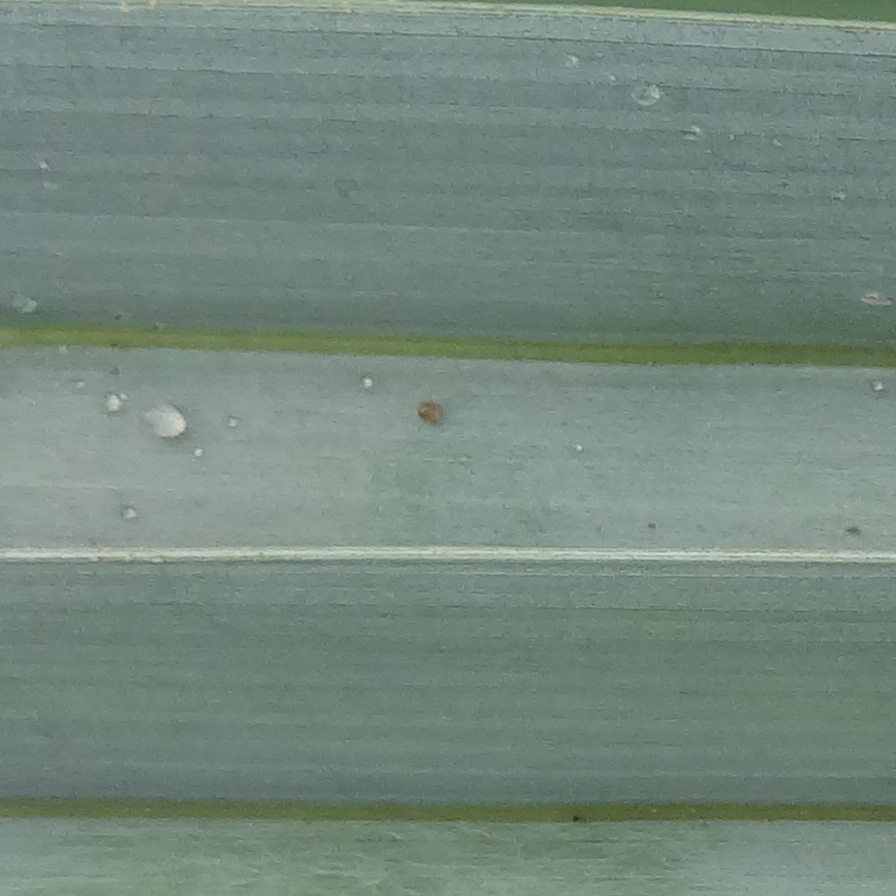
Label: Honey